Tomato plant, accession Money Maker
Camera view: bottom (45 deg); turntable rotation: 180 degrees
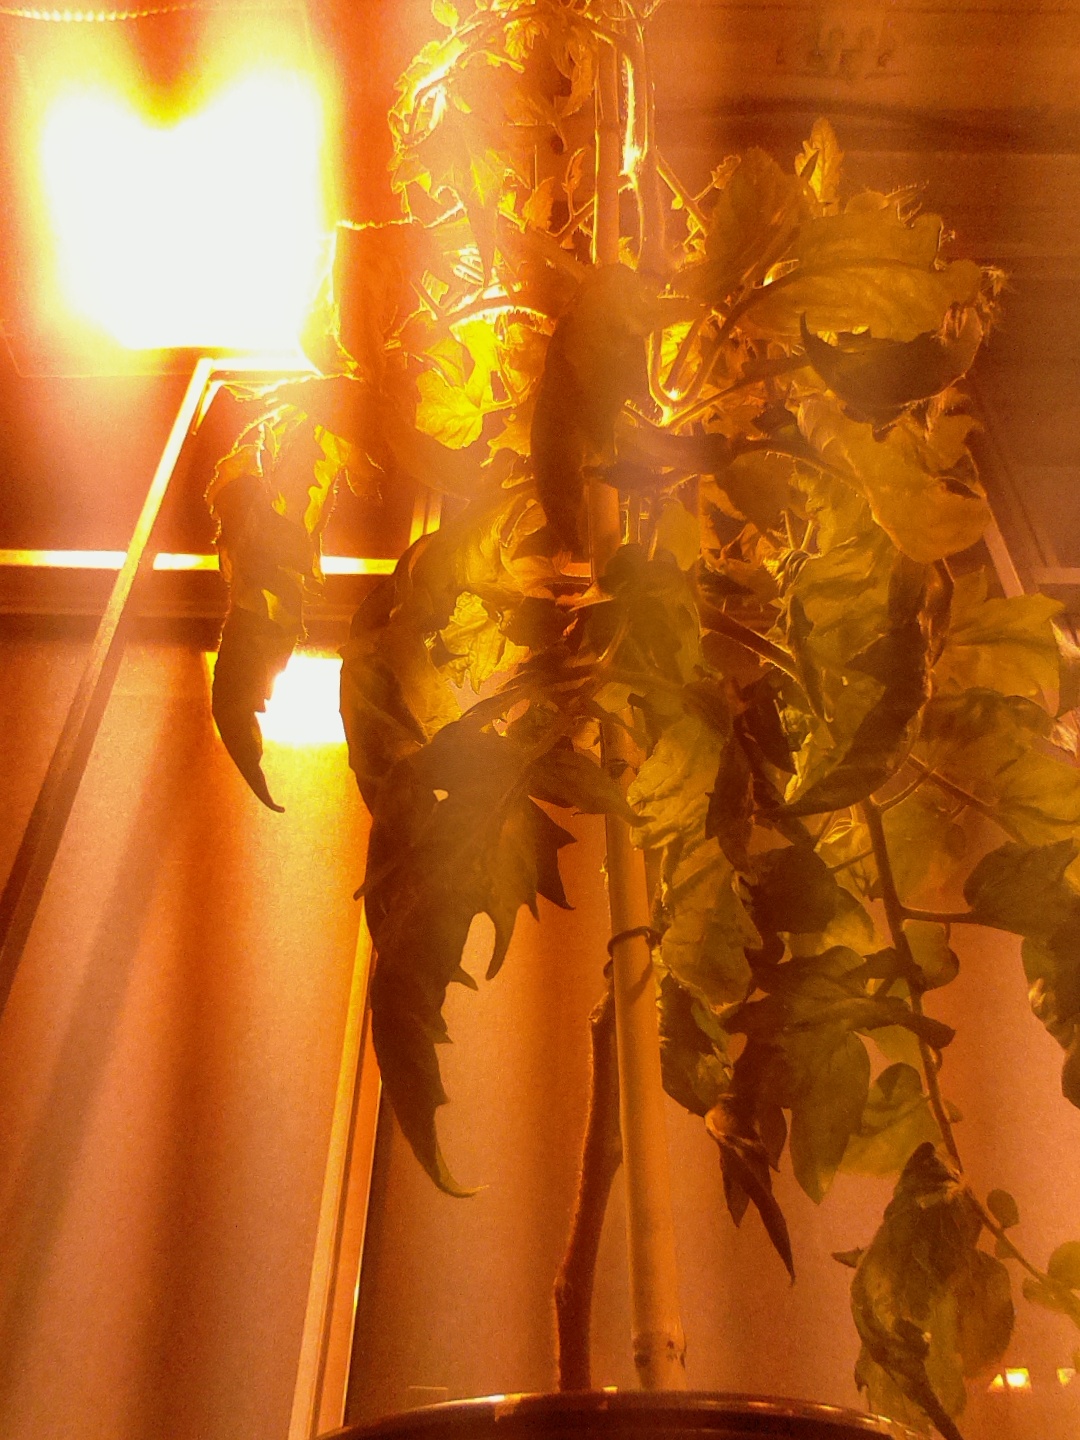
BBCH growth stage 75: 50%-60% of final fruit size